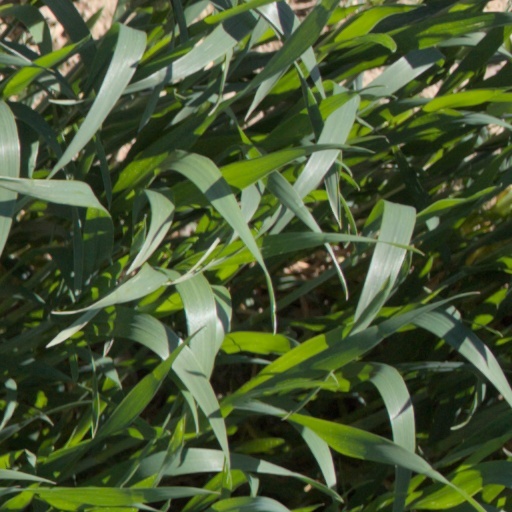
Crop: wheat